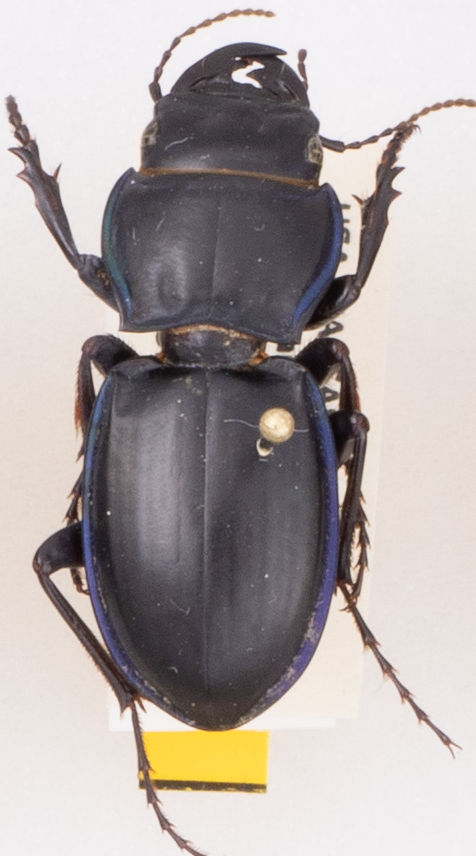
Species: Pasimachus elongatus
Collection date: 2019-07-31
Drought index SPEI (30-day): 0.246
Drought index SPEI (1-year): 1.69
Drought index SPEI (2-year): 0.786